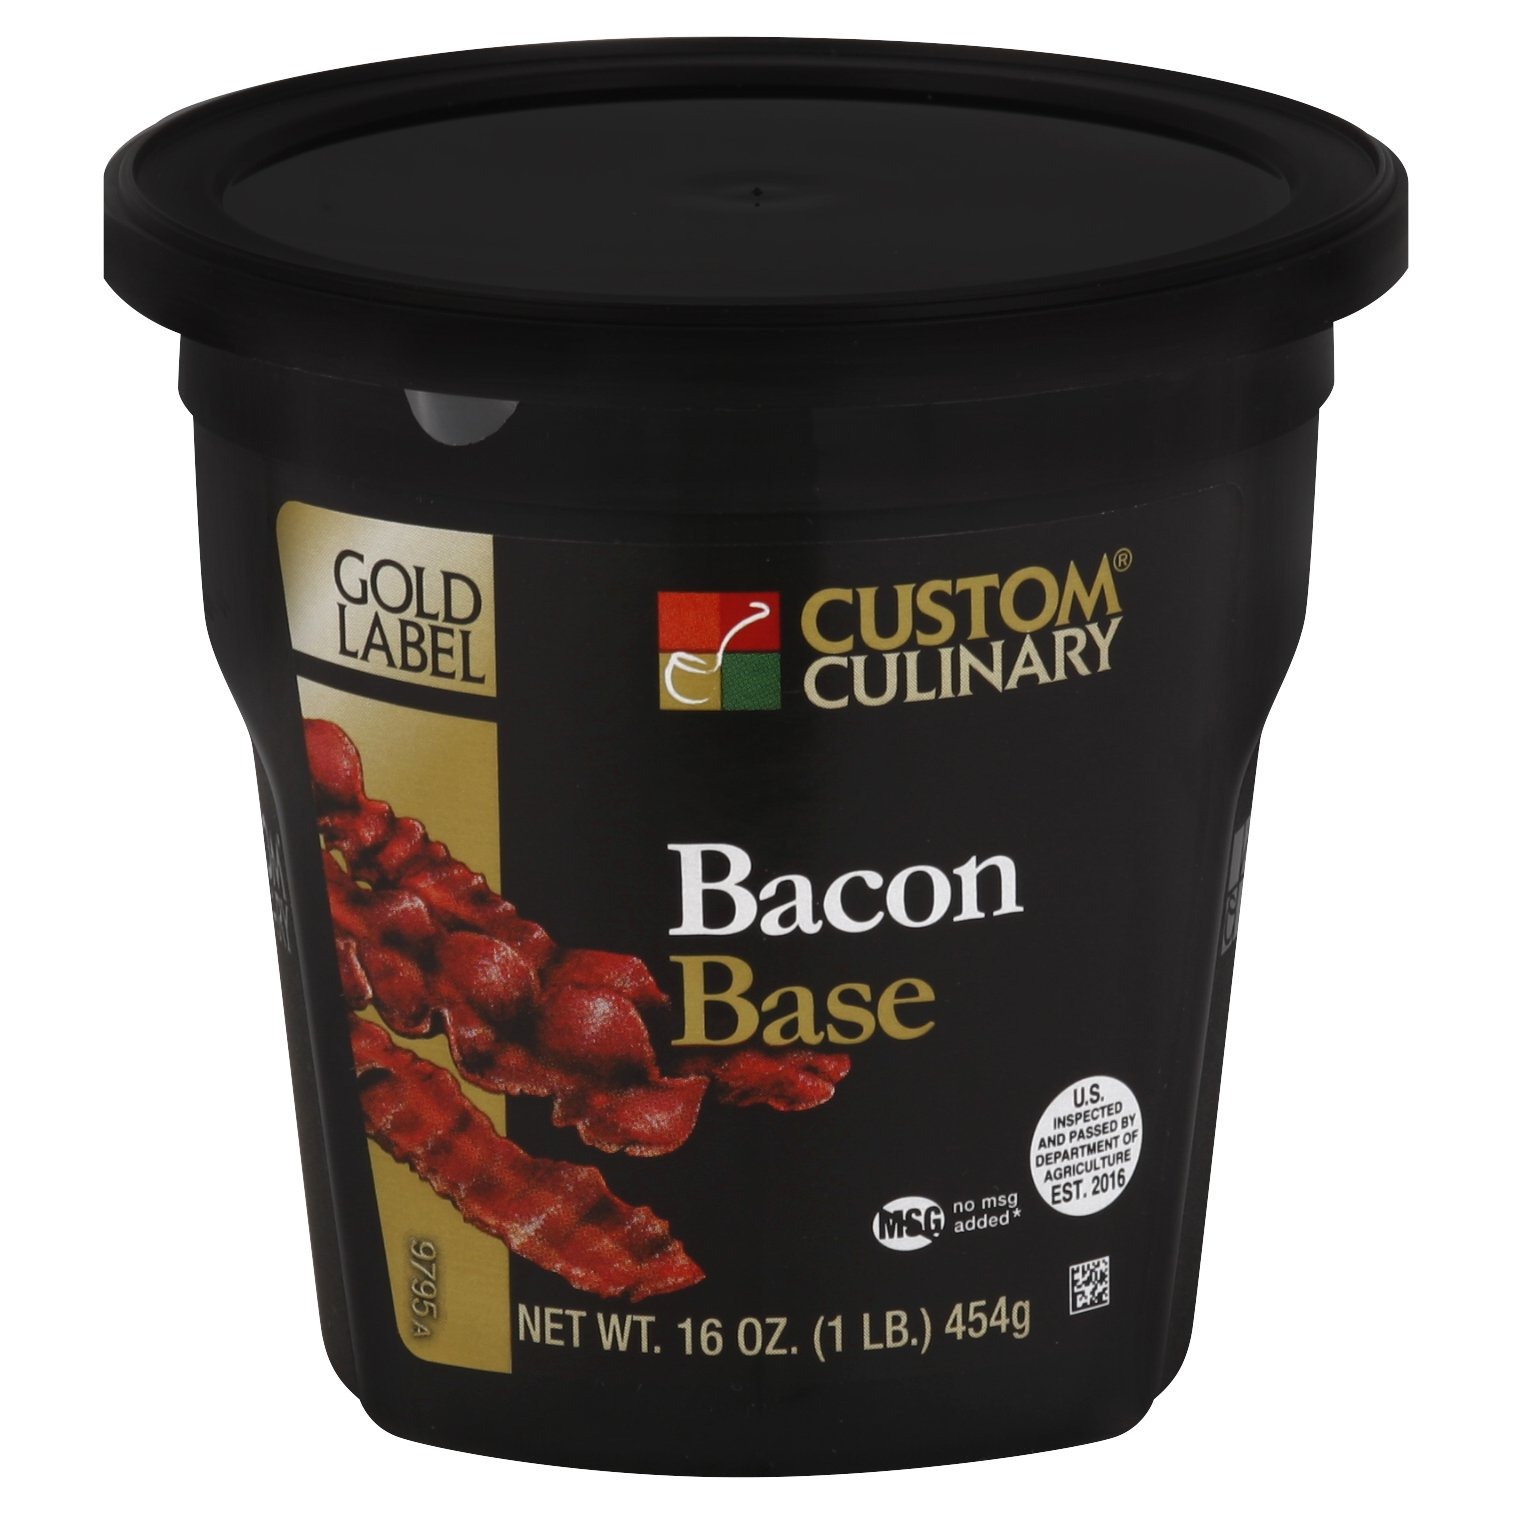
Item Name: Custom Culinary Gold Label Base Bacon, 1 Pound
Bullet Point 1: Ideal for delivering bacon flavor to soups, sauces, casseroles and other signature dishes
Bullet Point 2: No MSG added
Bullet Point 3: Keep Refrigerated for Best Quality; Store unopened jars at less than 80 F; Store no longer than 12 months
Bullet Point 4: Great for home consumption or for use in a restaurant or foodservice establishment
Value: 16.0
Unit: ounce

Price: 31.99